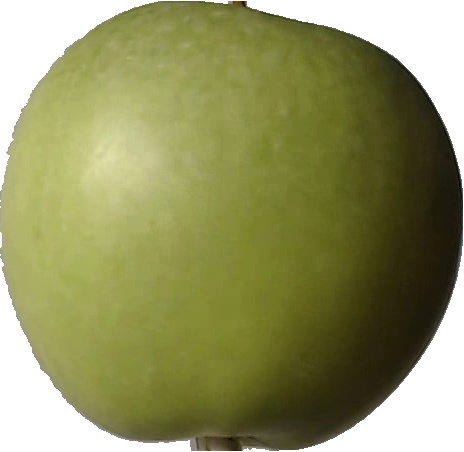
Label: apple_granny_smith_1